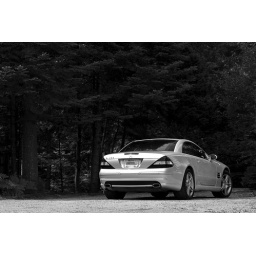
Been working on my black and whites. This was next door to my house one day in Mont Tremblant.